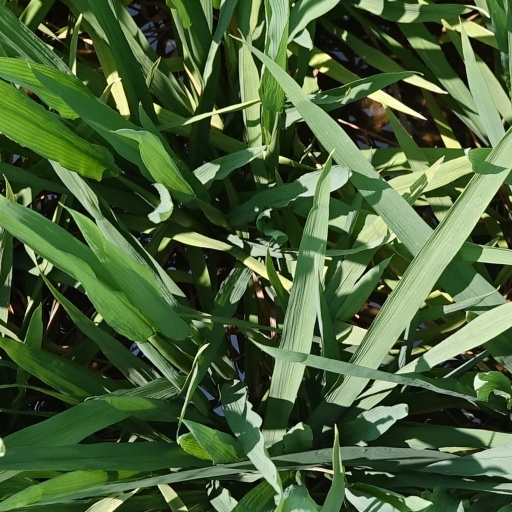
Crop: rice